Insurgency in Aceh

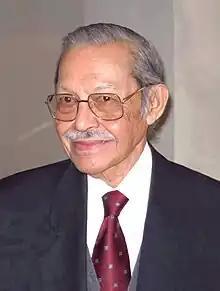
Hasan Tiro, leader of the Free Aceh Movement

The centralist tendencies of the government of Suharto, along with other grievances, led Hasan Tiro to form the Free Aceh Movement (GAM) on 4 December 1976 and declare Acehnese independence. The main perceived threats were to Acehnese religion and culture from the "neo-colonial" government and the rising numbers of Javanese migrants into Aceh. The perceived unfair distribution of income from Aceh's substantial natural resources was another point of contention. GAM's first operation in 1977 was carried out against Mobil Oil Indonesia which was the shareholder of PT Arun, the company which operated the Arun gas field.